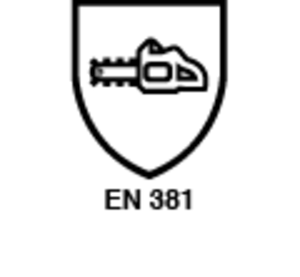
Logo norme EN 381
Une tronçonneuse, aussi appelée scie mécanique ou encore scie à chaîne, est une scie motorisée et portable de taille et de puissance variables.